Nuclear power in Ukraine

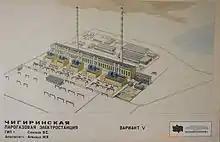
Chyhyryn NPP (draft)

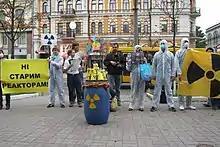
Anti-nuclear picket in Kyiv

The American company Holtec chose Ukraine as a place for the construction of a new enterprise for the production of small modular reactors.